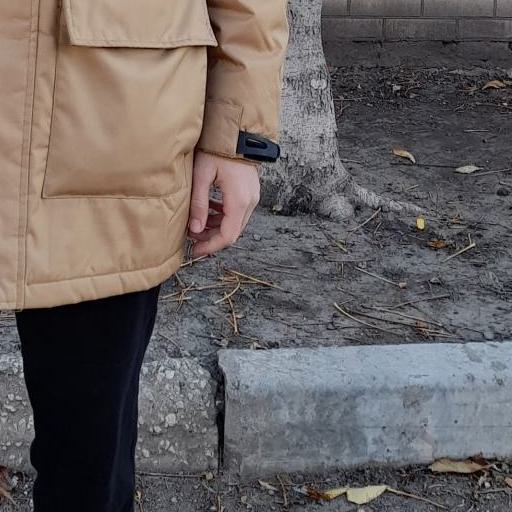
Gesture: no_gesture